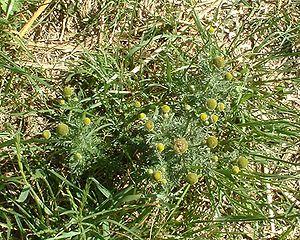
Cette liste de Tracheophyta de Bosnie-Herzégovine, ainsi que d’espèces introduites est un aperçu incomplet d’espèces de mousses, de fougères, de gymnospermes et d’angiospermes citées dans la littérature disponible en langues bosniaque, croate, serbe et serbo-croate. Cet aperçu n’inclue pas des espèces cultivées ni celles occasionnellement introduites.